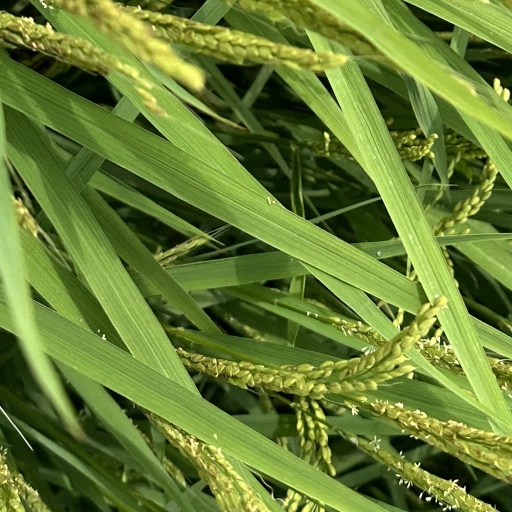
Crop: rice